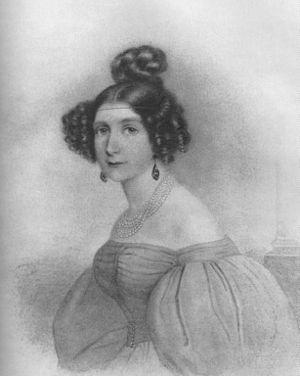
Élisabeth Friederike Luise Martha Radziwiłł dite « Élisa » est une membre de la haute noblesse polono-lituanienne. Elle est surtout connue comme l'amour de jeunesse du futur empereur Guillaume Iᵉʳ.